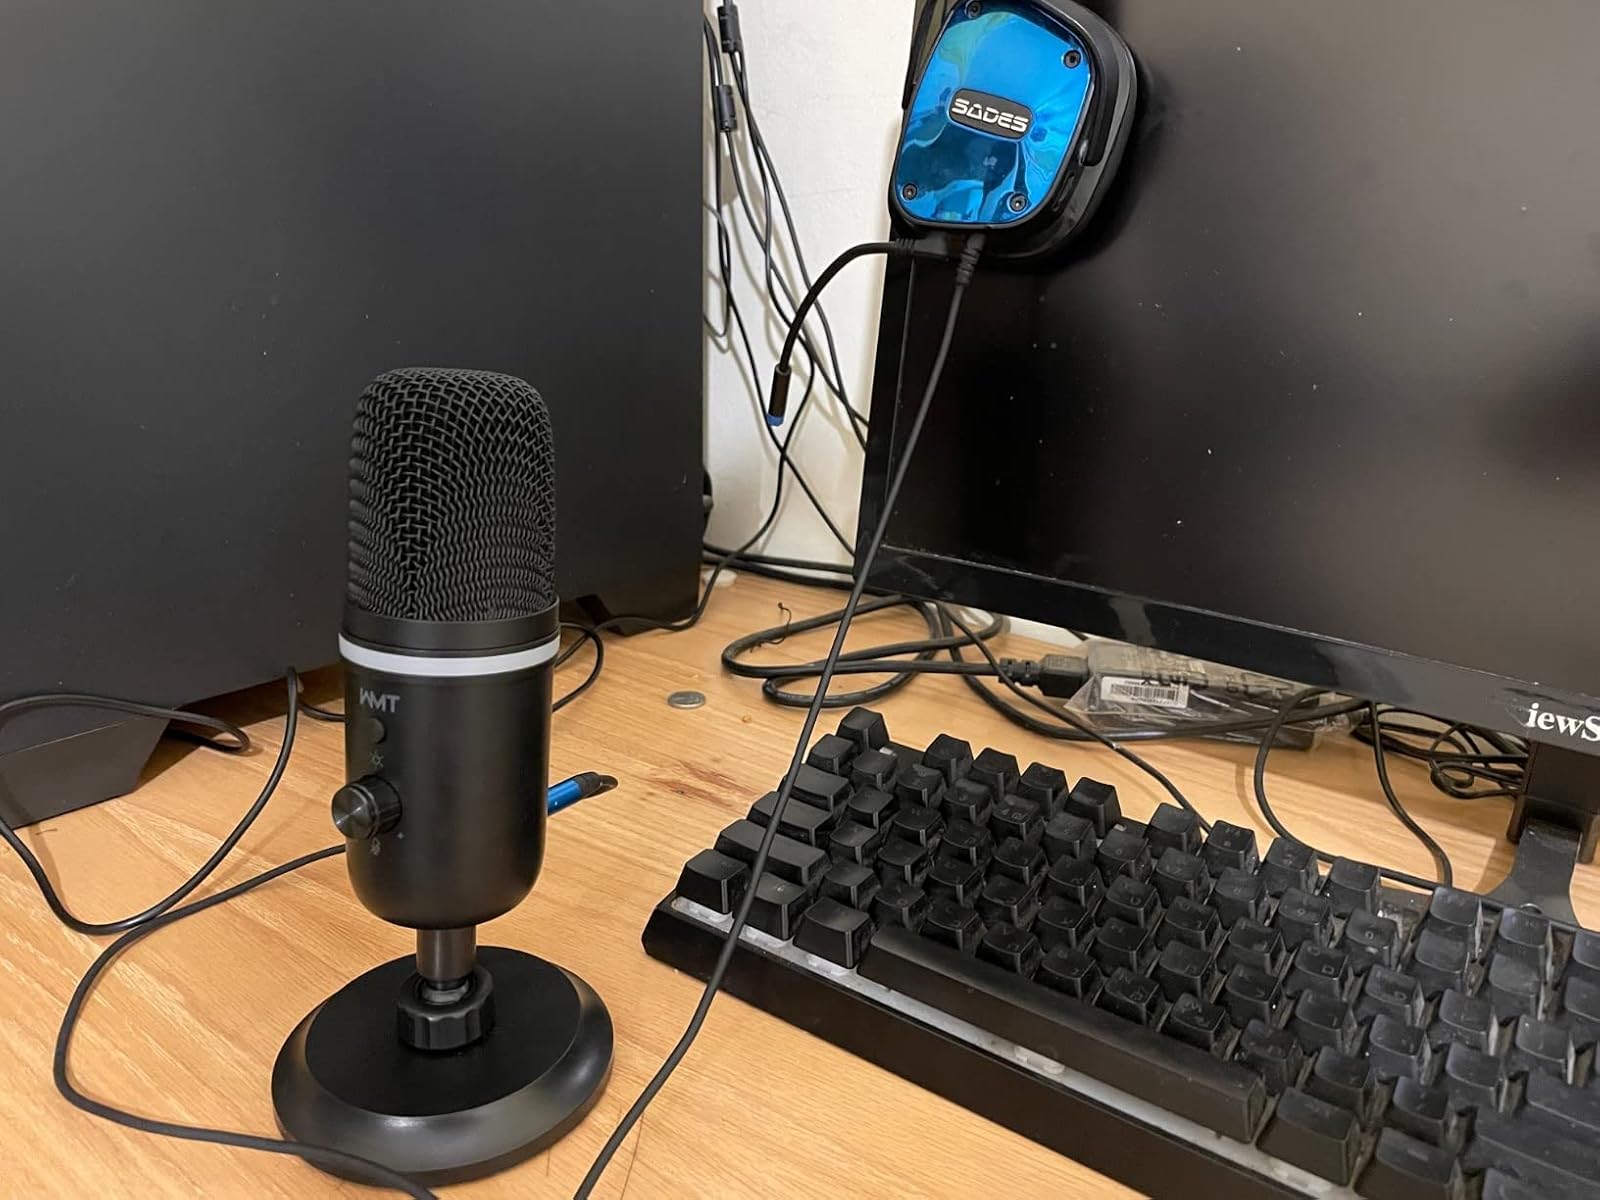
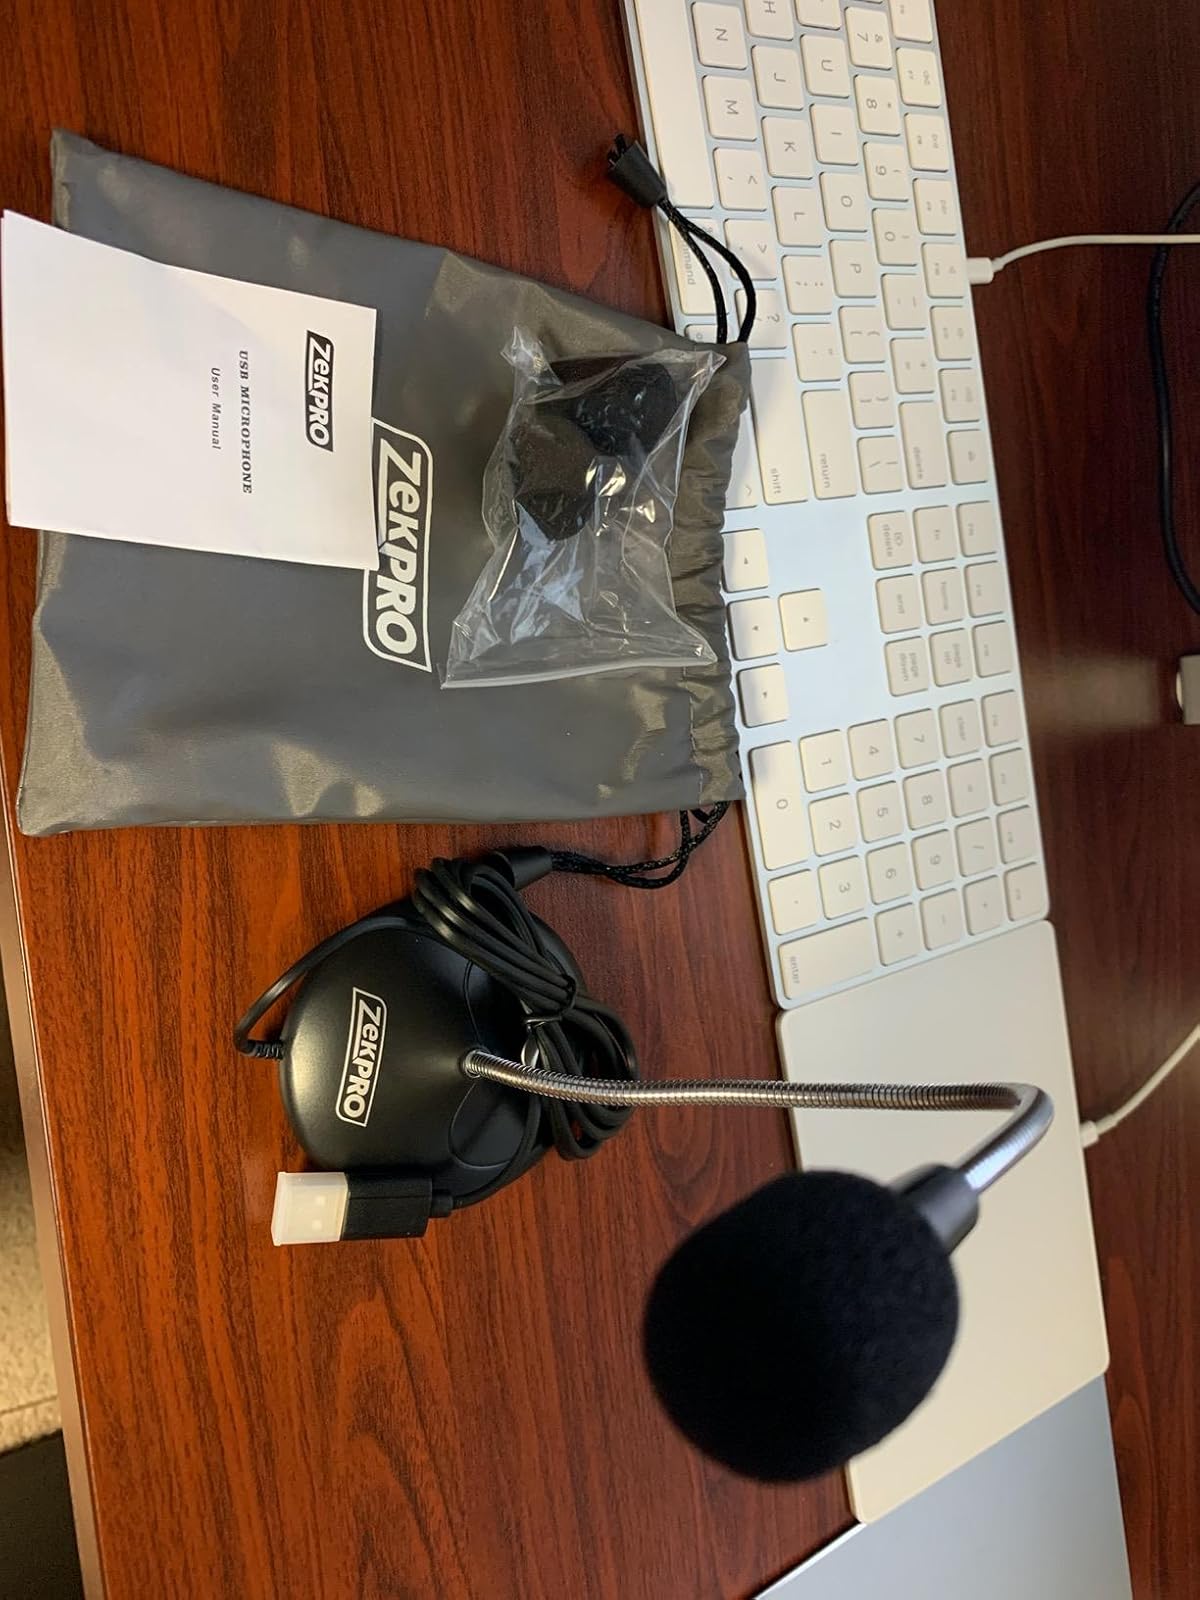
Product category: microphone
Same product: no